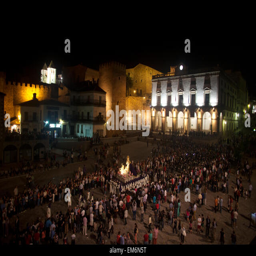
a throne with the image of person crosses a city during holiday period